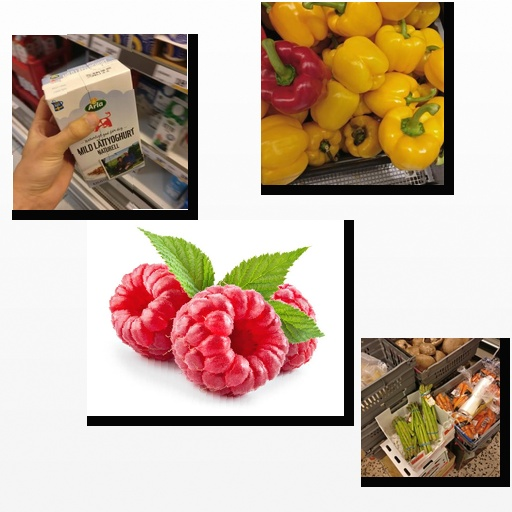
Food items: asparagus, raspberry, bell_pepper, yoghurt